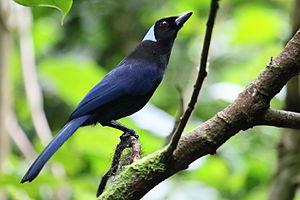
Geai couronné, réserve biologique Bosque Nuboso Monteverde, Costa Rica.